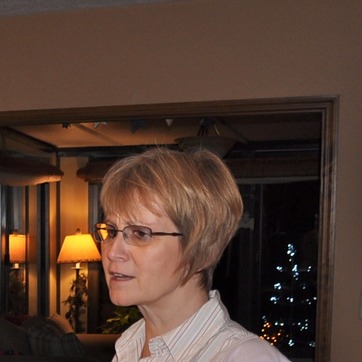
Material: hair